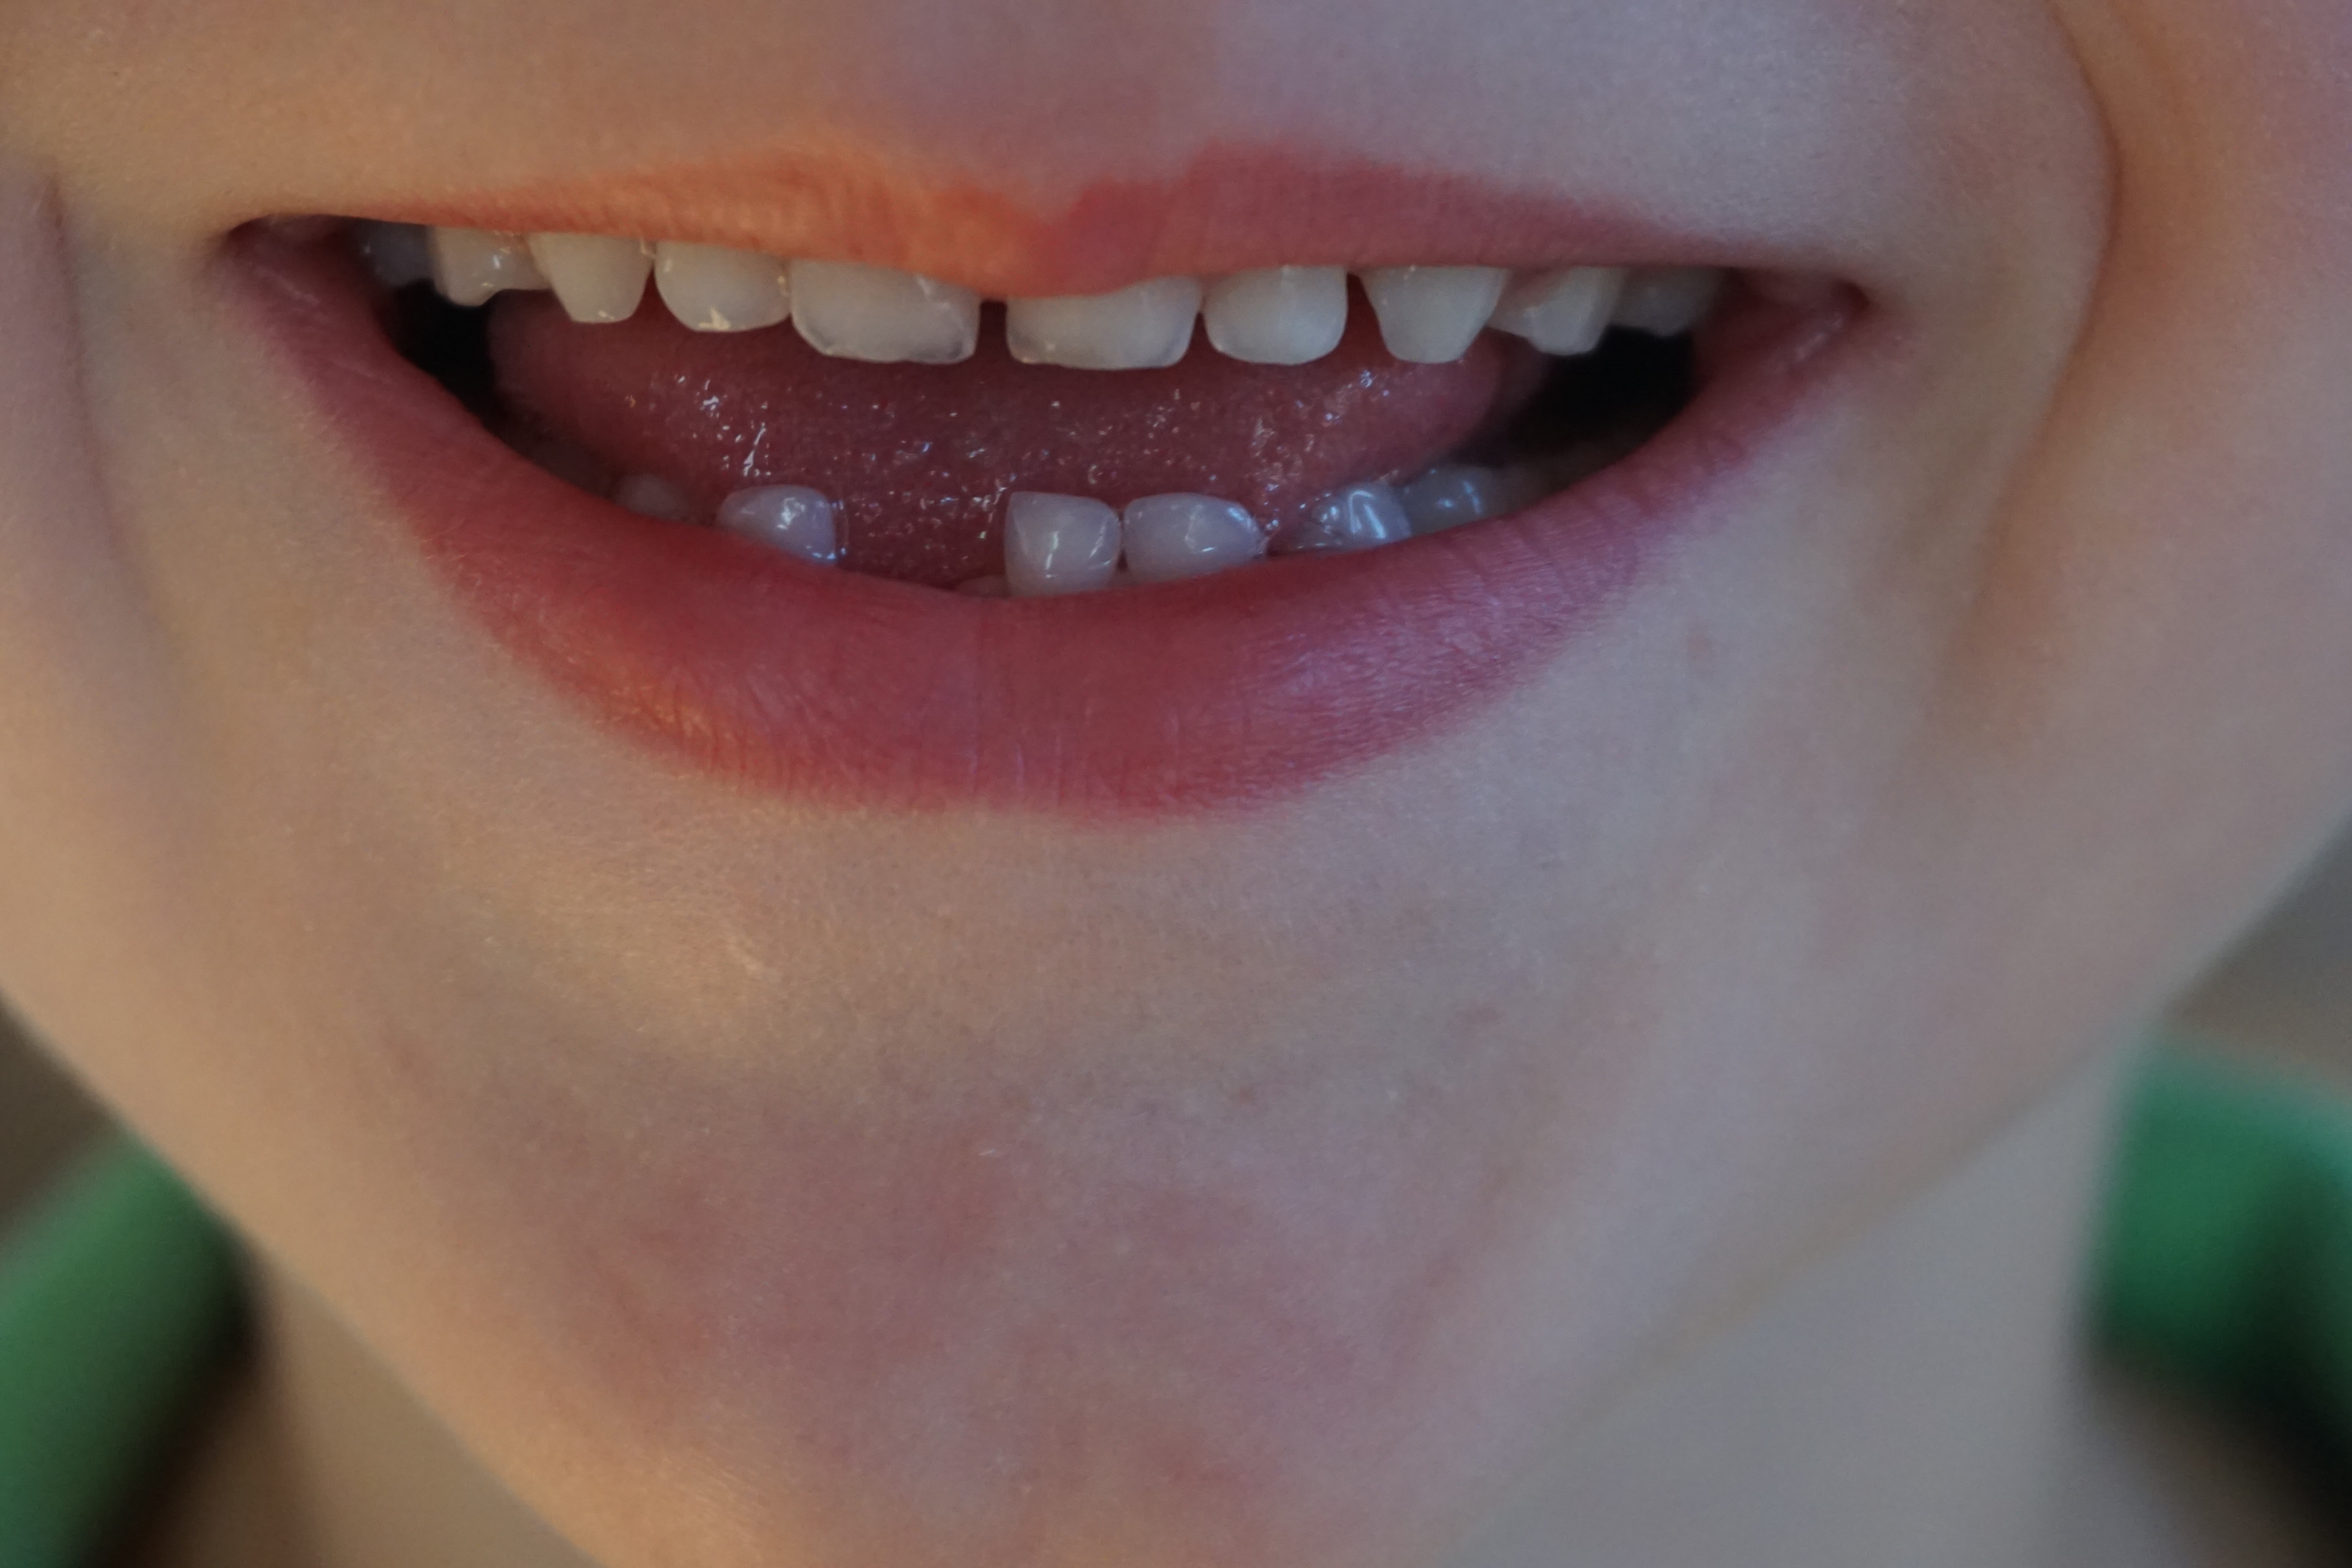
child, gap, facial expression, lip, smile, laugh, mouth, eyelash, close up, human body, cheerful, face, nose, cheek, eye, skin, tongue, organ, tooth, emotion, pride, dentistry, jaw, tooth fairy, milk teeth, milk tooth